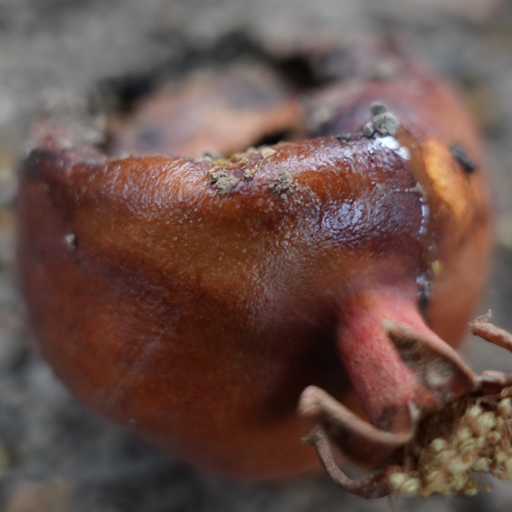
Label: Ectomyelois ceratoniae